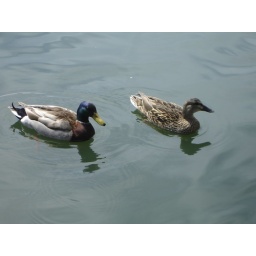
A male and a female duck in the pond at the Palace of Fine Arts in San Francisco.